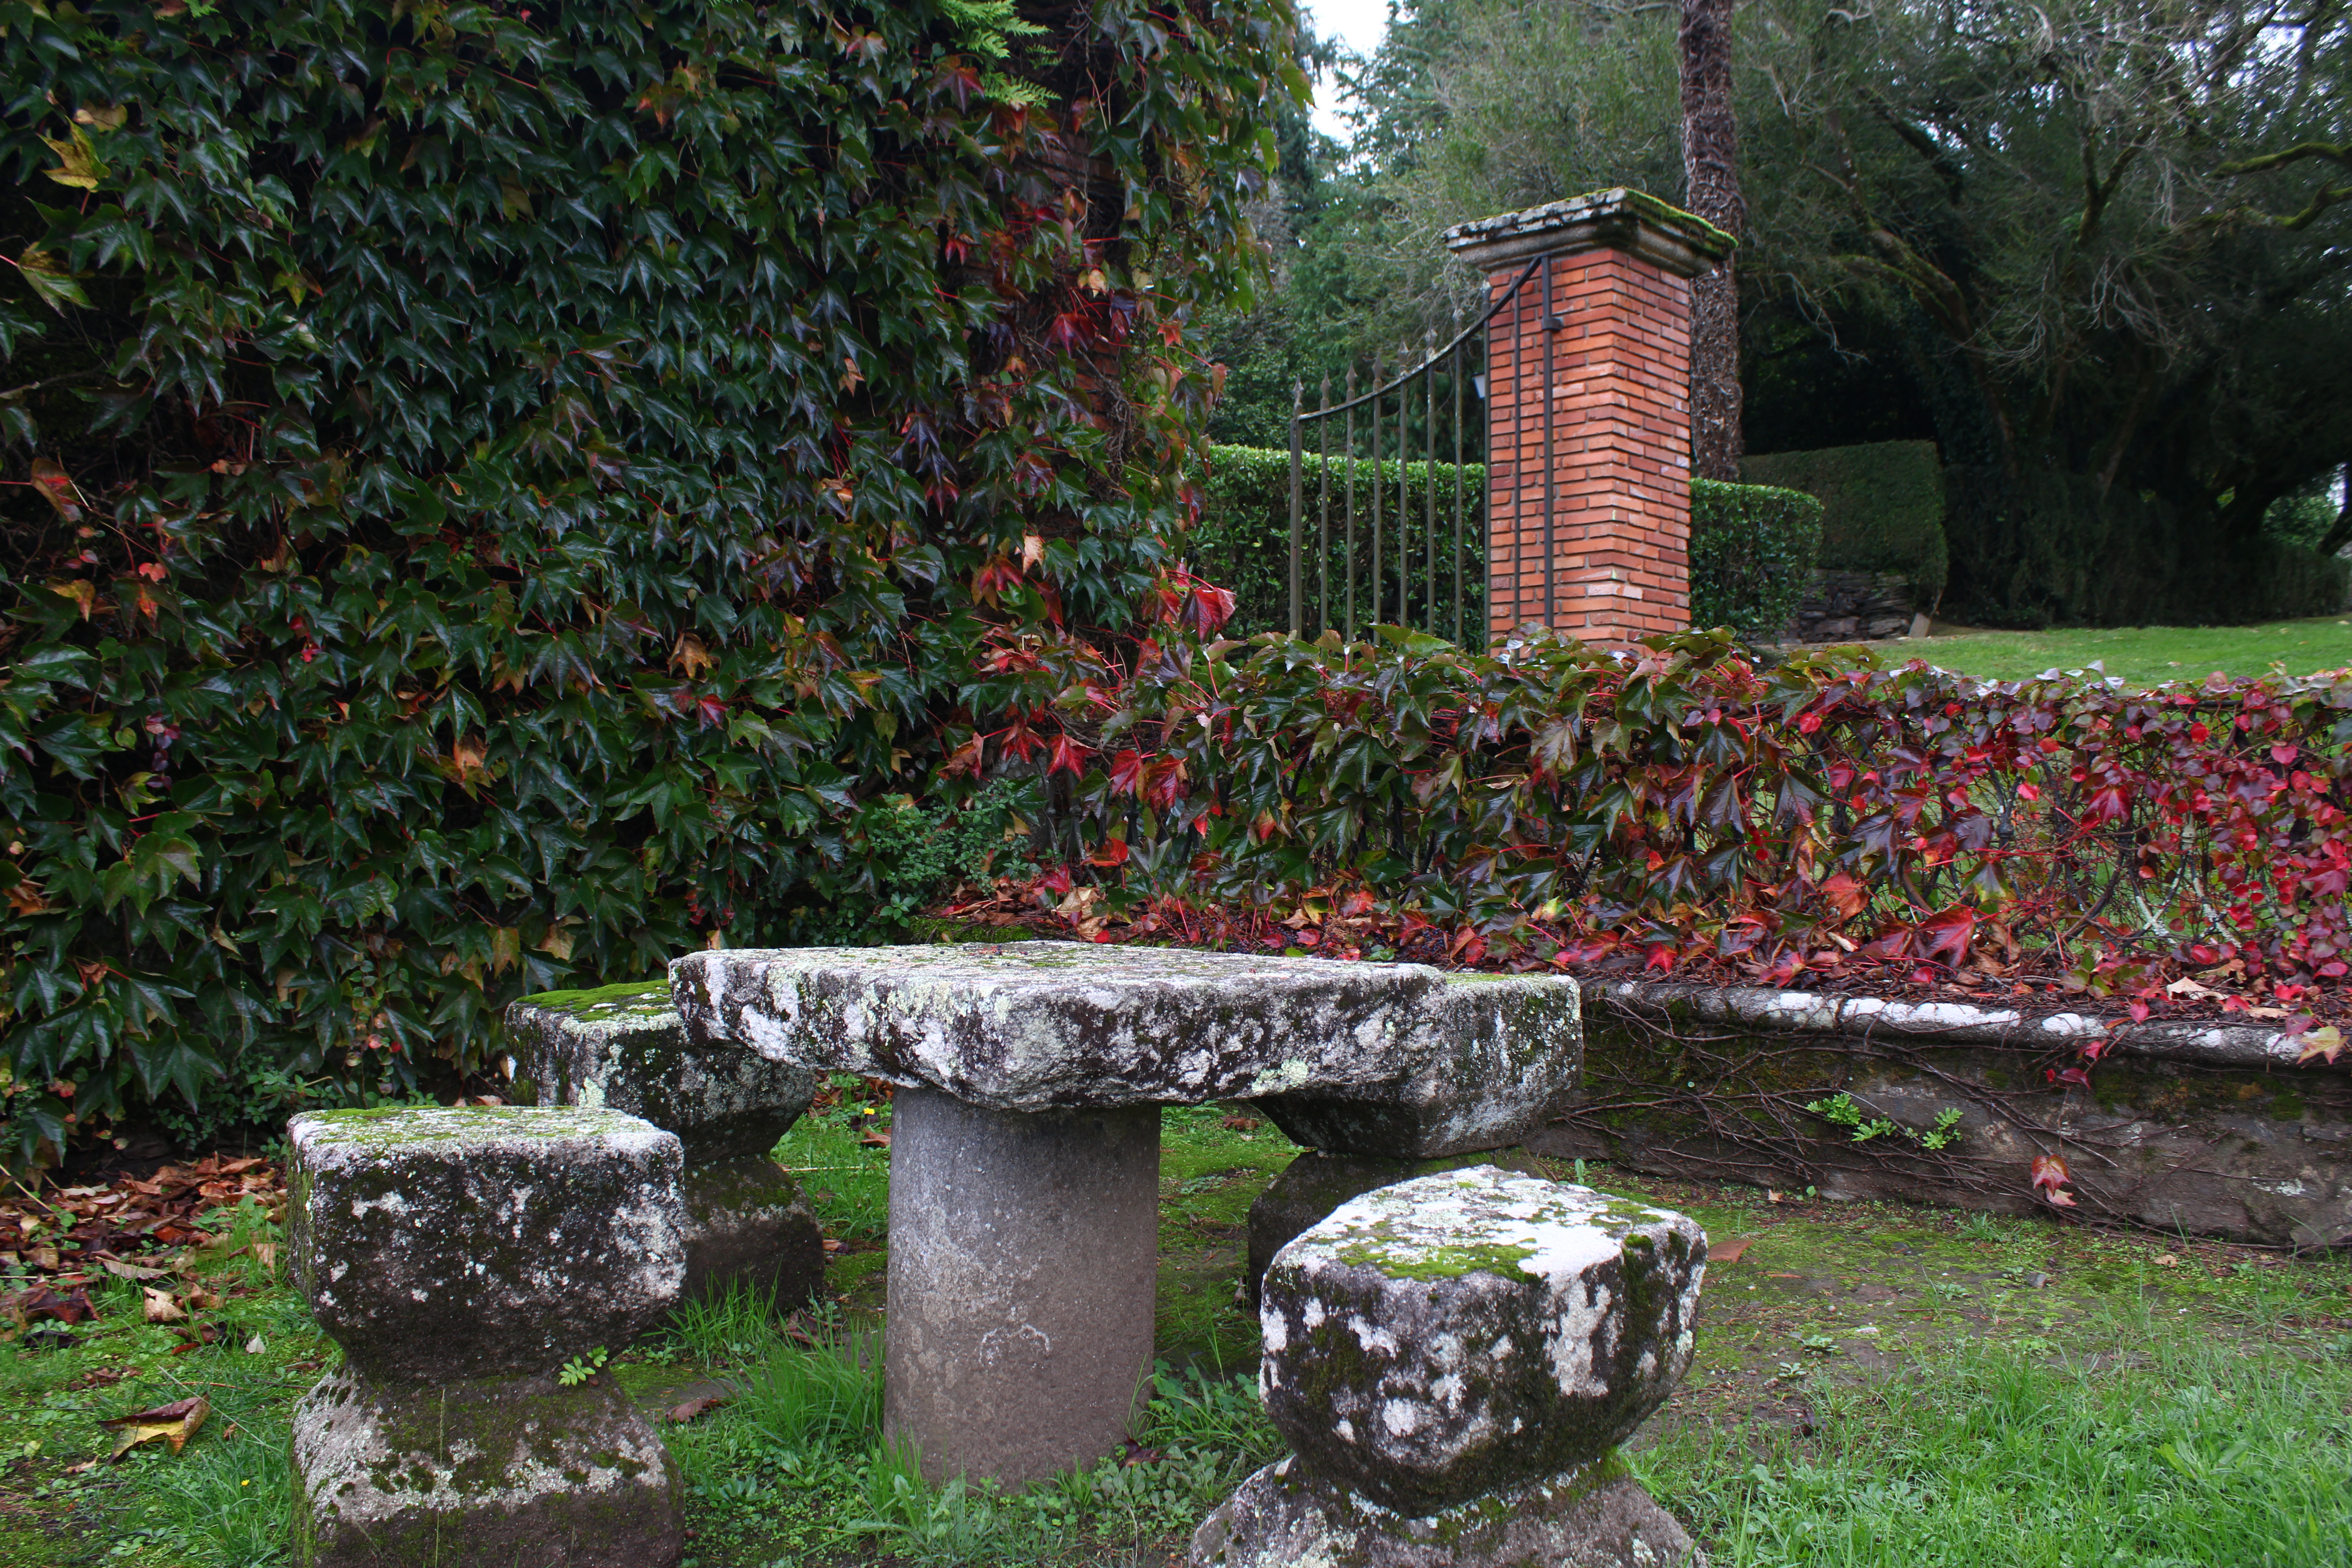
garden, plant, botany, leaf, tree, flower, vegetation, natural landscape, grass, hedge, shrub, biome, landscape, groundcover, lawn, grass family, font, landscaping, annual plant, rectangle, water feature, stone wall, yard, art, flowering plant, rock, walkway, Environmental art, backyard, coquelicot